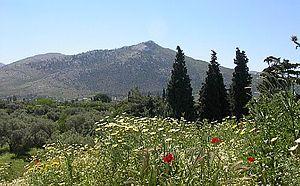
Marathon est un important dème de l'Athènes antique de la côte nord-est de l'Attique, aujourd'hui devenue Marathon, une ville de Grèce.
La Bataille de Marathon est un film franco-italien de Jacques Tourneur, Mario Bava et Bruno Vailati sorti en 1959.